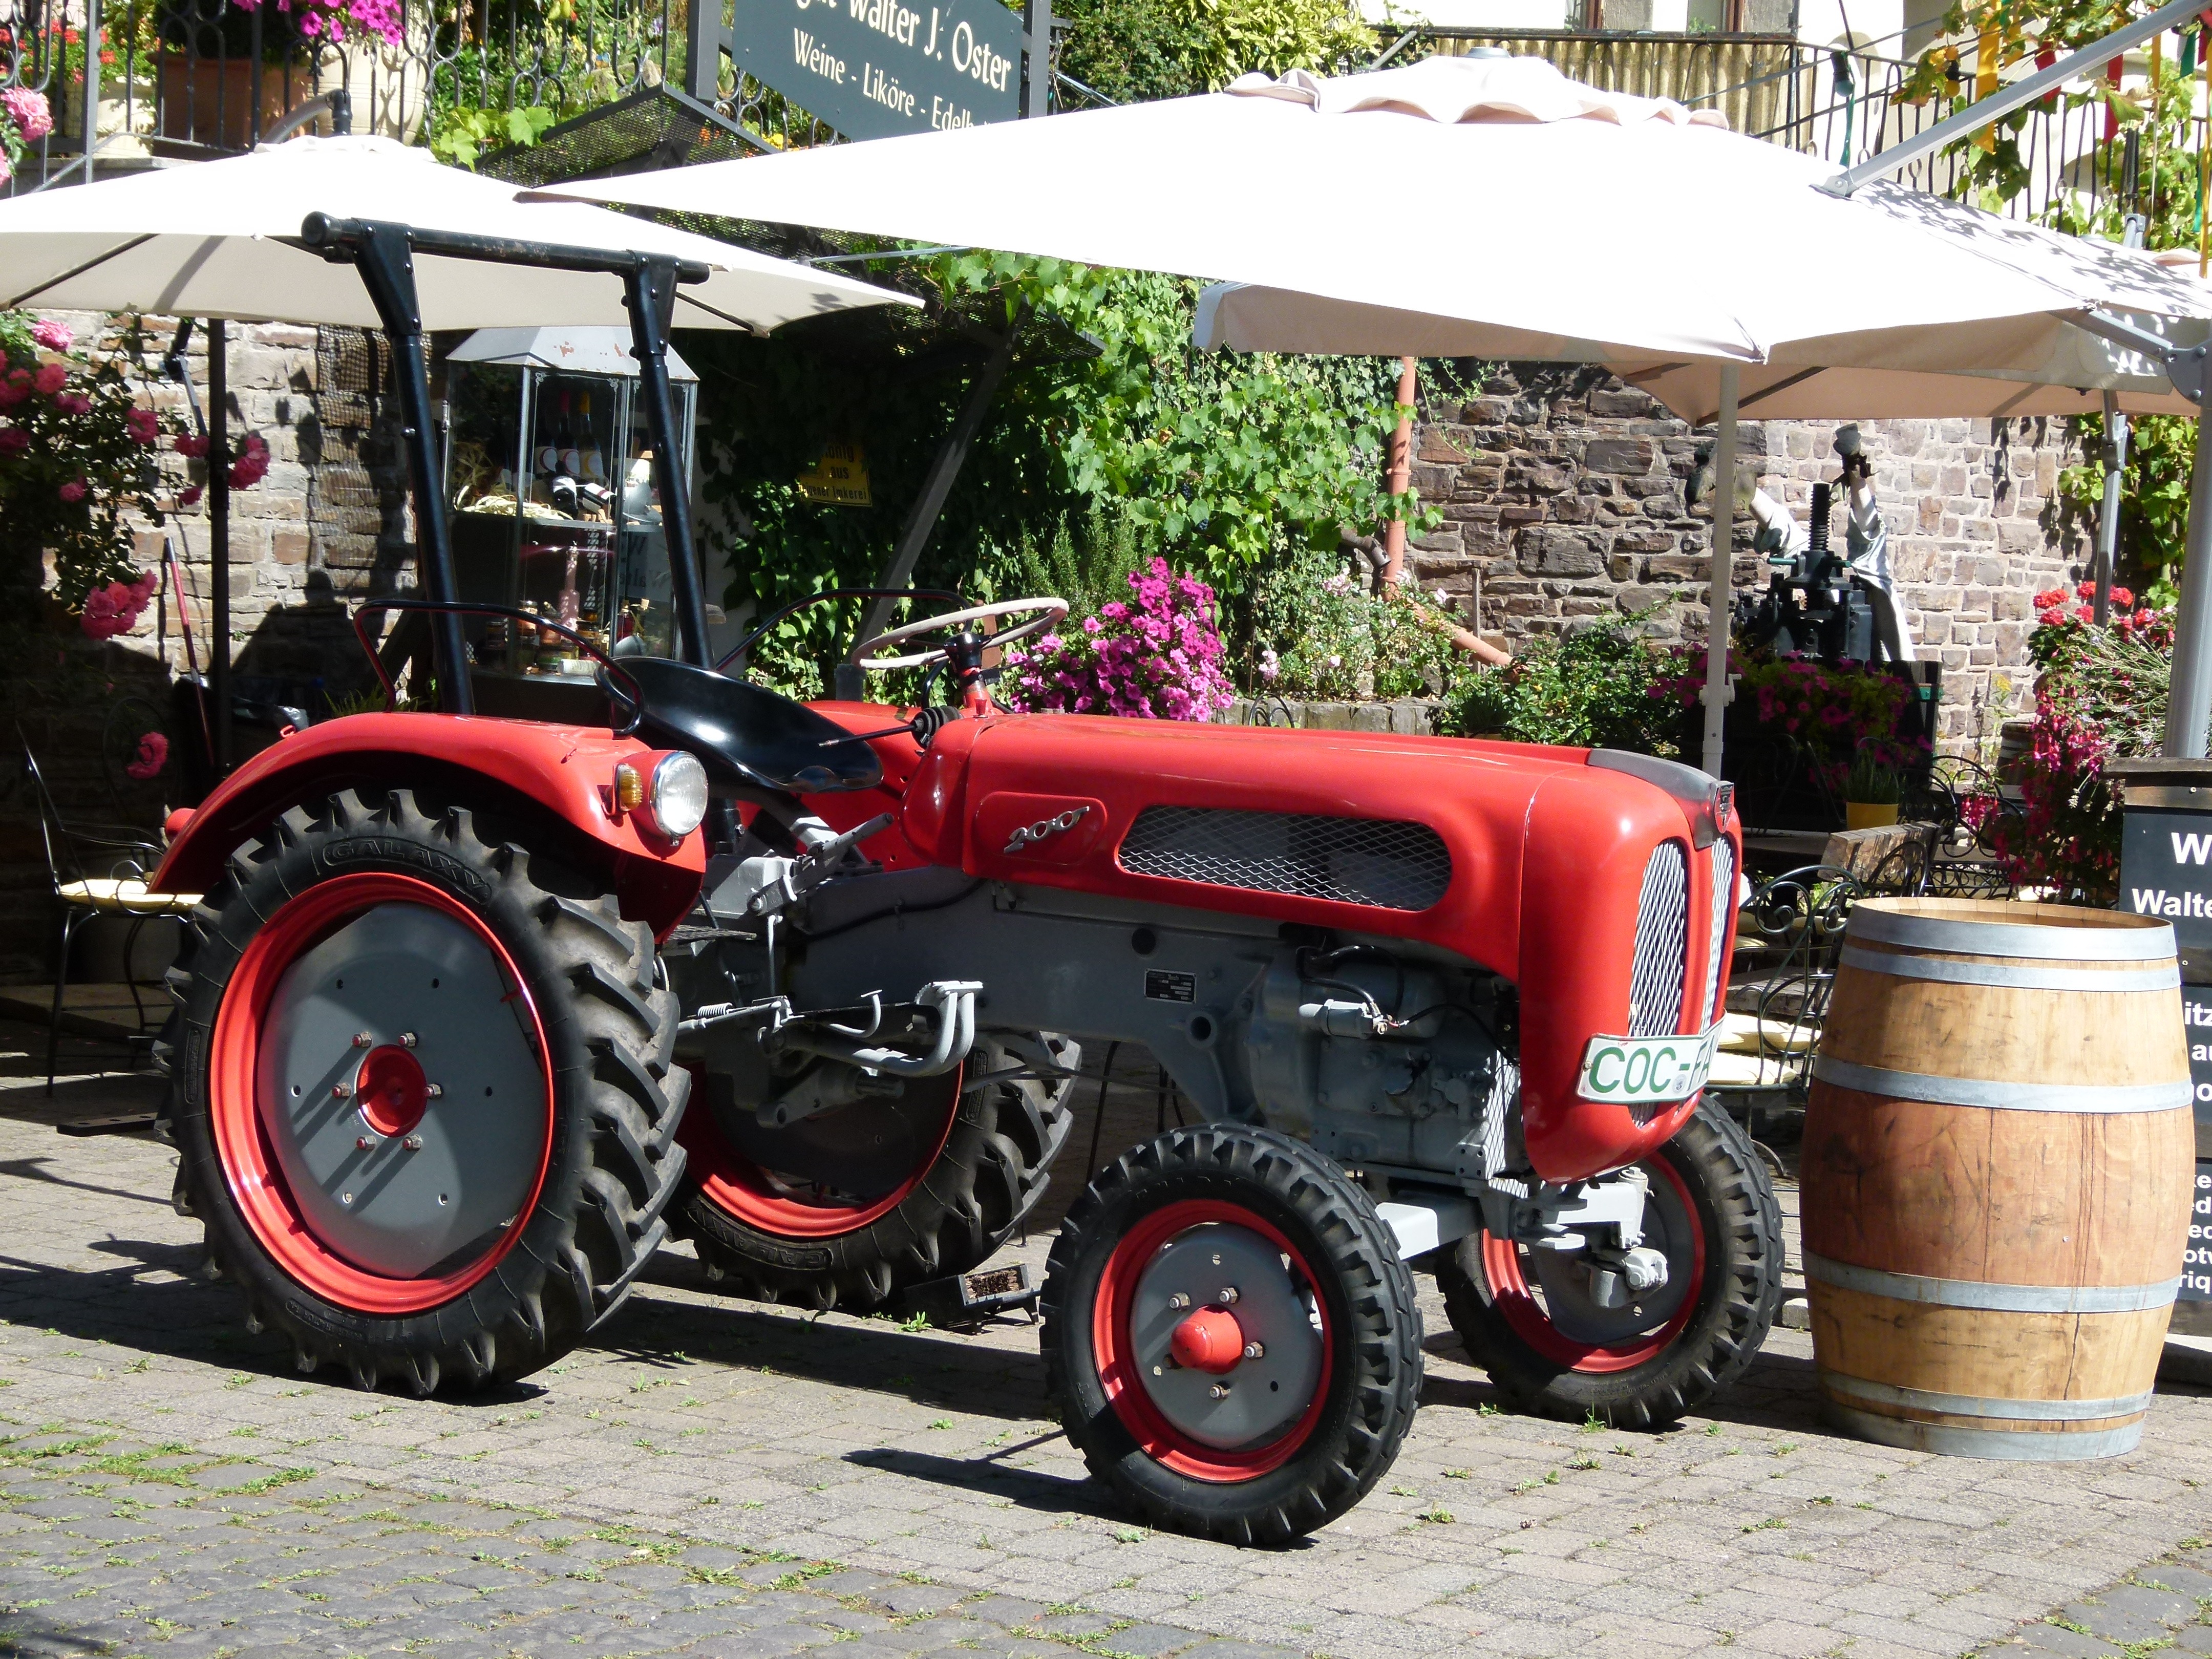
tractor, farm, vintage, wheel, old, farming, vehicle, equipment, machine, machinery, agriculture, agricultural, outside, classic, agricultural machinery, land vehicle